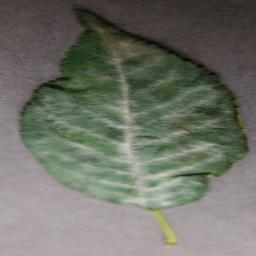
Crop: cherry
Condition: (including_sour)_powdery_mildew